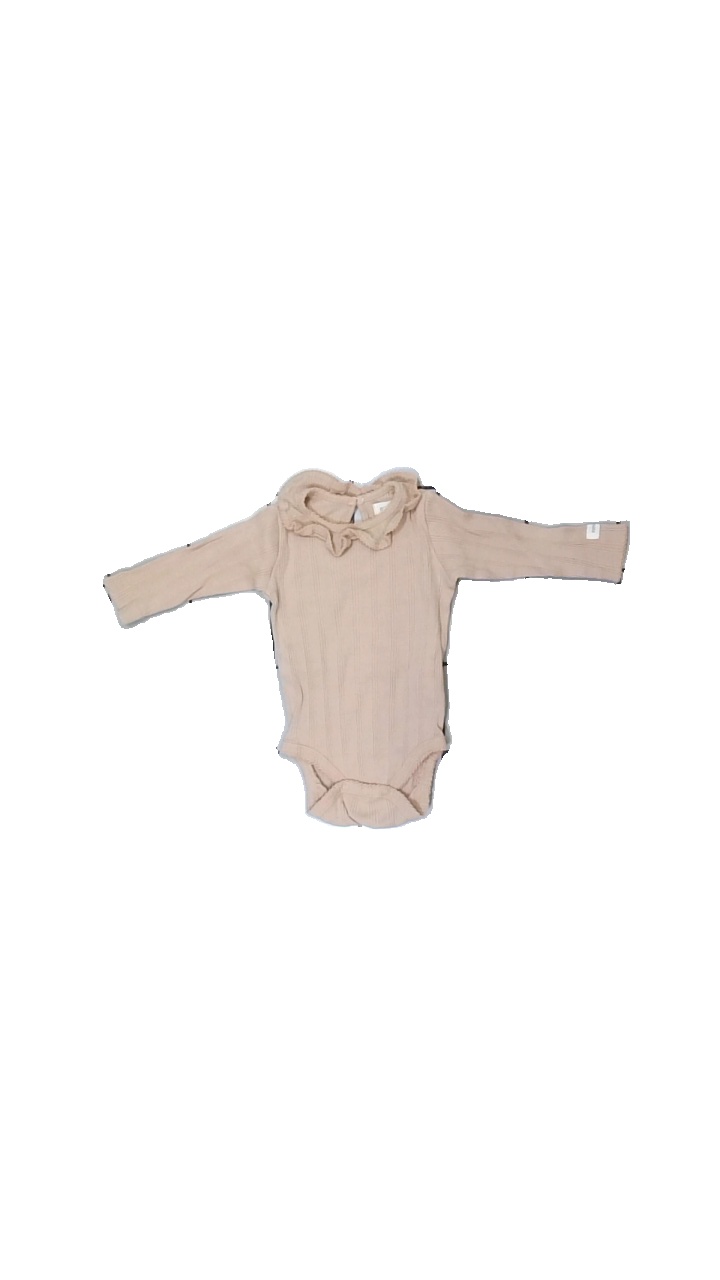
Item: Top (Children)
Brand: Newbie (kappahl)
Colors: Beige
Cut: Regular
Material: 100% cotton
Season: All
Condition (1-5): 3
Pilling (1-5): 4
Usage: Reuse
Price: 50-100